Cisternoni of Livorno

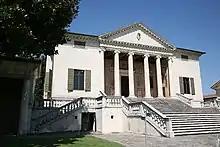
Villa Badoer designed by Palladio in 1557

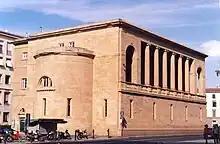
The "Cisternino di città" in the centre of Livorno was also designed by Pasquale Poccianti.

The smaller Cisternino di Pian di Rota , in the Pian di Rota area of the city, was begun in 1845, although it had been planned as early as 1827. While, like the architect's other works, it is strictly speaking in the neoclassical style, the Cisternino di Pian di Rota also has the air of a Palladian villa of the Veneto. The symmetrical facade is dominated by a massive prostyle portico clearly based on that of the Pantheon in Rome while the composition of the facade could be emulating Scamozzi's Villa Rocca Pisana or Palladio's Villa Badoer. Whatever the inspiration, the architect's vision of achieving Utopian ideals in architecture by emulating the temples of antiquity is very evident. Such philosophies had been advocated and popularised in the paintings of the idealised Italian landscape by Claude, Poussin and Dughet. A temple similar to the Cisternino di Pian di Rota had been built in the 1750s as a garden folly in the gardens at Stourhead in England.